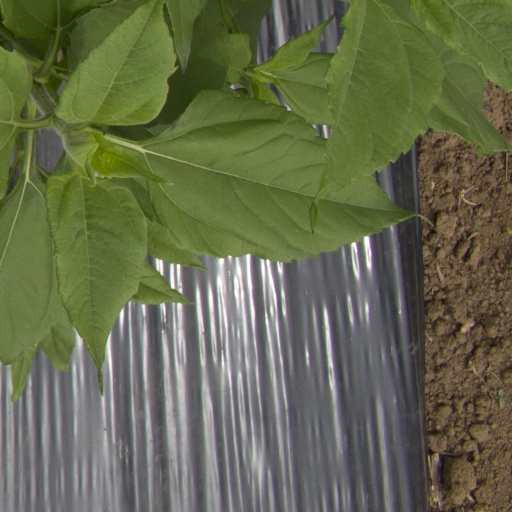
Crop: Jerusalem artichoke